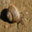
Label: snail